Jean-Paul Kauffmann

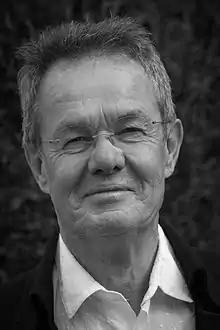
Jean-Paul Kauffmann in October 2013.

Jean-Paul Kauffmann (born 8 August 1944 in Saint-Pierre-la-Cour, Mayenne) is a French journalist and writer, a former student of the École supérieure de journalisme de Lille (40th class).